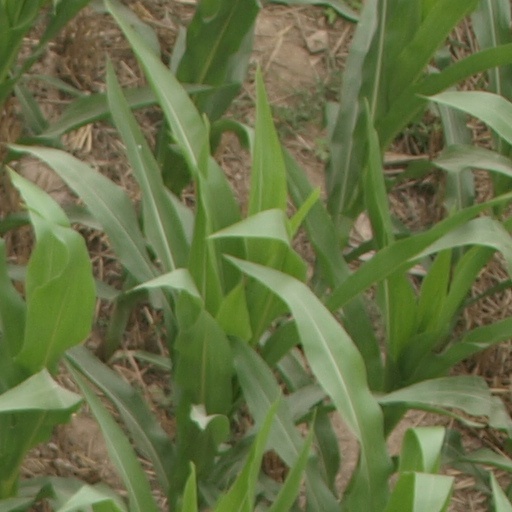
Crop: maize; corn